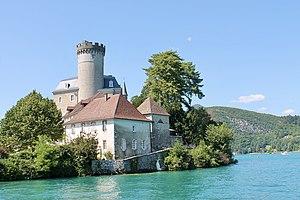
Vue est du château de Châteauvieux, depuis le lac d'Annecy.
Le château de Châteauvieux ou parfois château Ruphy, dit communément, par erreur, château de Duingt, est une ancienne maison forte, remaniée à plusieurs reprises, notamment aux XVIIIᵉ et XIXᵉ siècles, sur la commune de Duingt dans le département français de la Haute-Savoie, en région Auvergne-Rhône-Alpes.